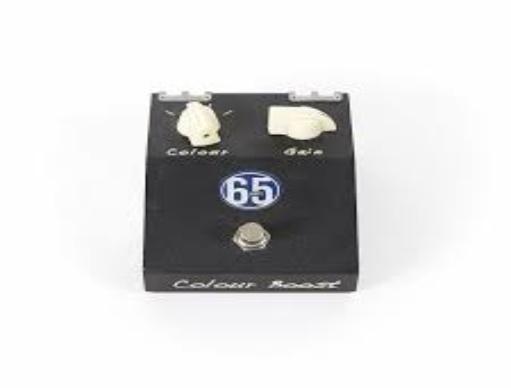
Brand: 65amps
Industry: Electronic